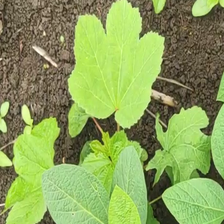
Weed species: Little_Mallow(Malva parviflora)